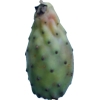
Label: cactus_fruit_green